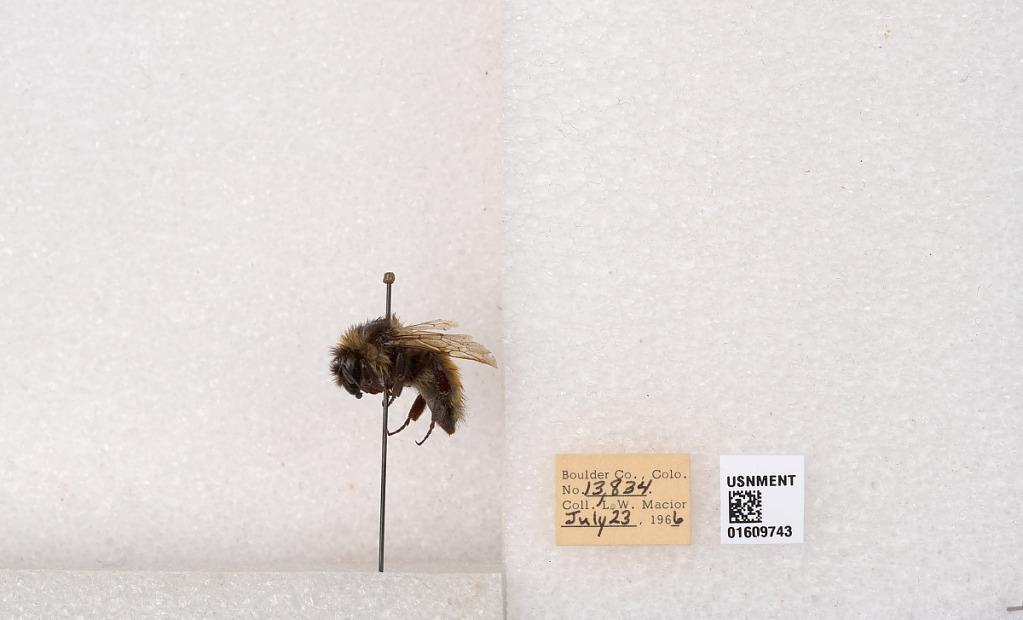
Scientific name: Bombus (Pyrobombus) sylvicola Kirby
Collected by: L. Macior
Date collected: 1966-7-23
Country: United States
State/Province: Colorado
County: Boulder
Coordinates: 40.0263, -105.3